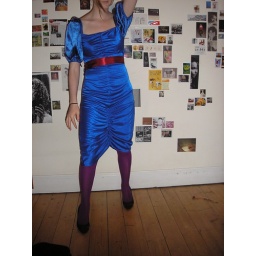
cat in a dress